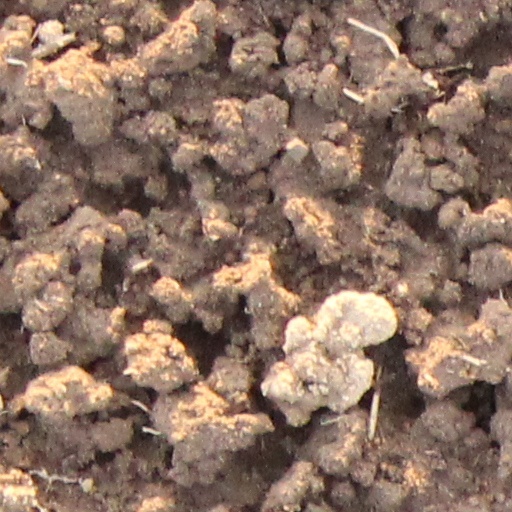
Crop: wheat